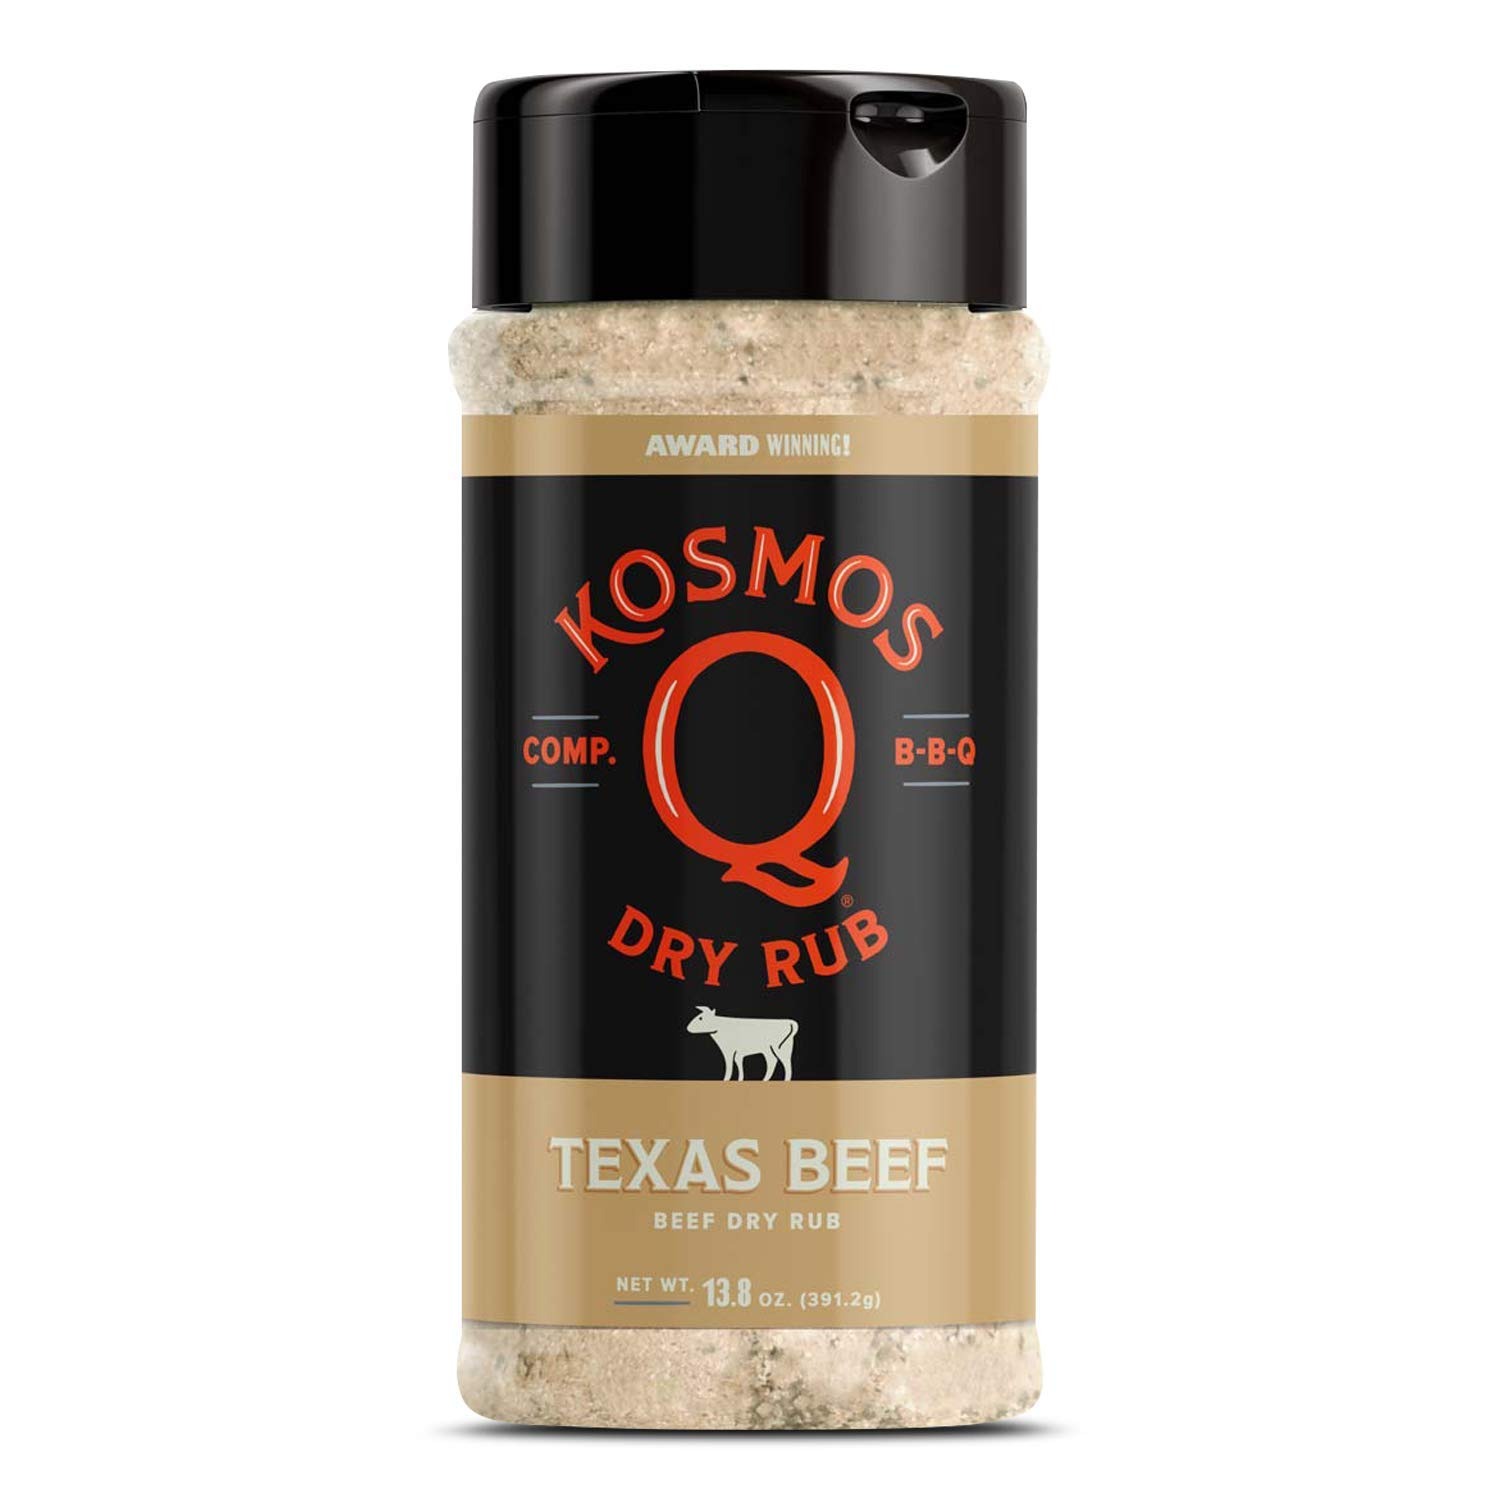
Item Name: Kosmos Q Texas Beef BBQ Dry Rub - Savory & Citrusy Rub for Beef, Poultry, Ribs & More - Highly Rated Texas-Style Meat Seasoning (13.8 oz)
Bullet Point 1: Bold Texas-Style Flavor: Kosmos Q Texas Beef BBQ Dry Rub delivers a mouthwatering combination of savory spices and citrusy notes of onion and lemon, creating a true Texas BBQ experience for your beef, poultry, ribs, and more
Bullet Point 2: Versatile & Easy to Use: Perfect for grilling, smoking, or roasting, this dry rub is designed to elevate the flavor of your meats with just a sprinkle; it’s also great for enhancing casseroles, potatoes, baked beans, and more
Bullet Point 3: Authentic Texas BBQ: Inspired by traditional Texas BBQ, Kosmos Q Texas Beef Rub combines simple, high-quality ingredients that bring out the natural flavors of your meat; it’s a flavorful homage to real Texas cooking
Bullet Point 4: Competition-Worthy Results: Tested and trusted by BBQ World Champions, Kosmos Q Texas Beef Rub guarantees championship-level flavor, making it the go-to seasoning for backyard BBQs or competition-level grilling
Bullet Point 5: Customizable & Rich Flavor: Enjoy a customizable spice blend with every meal; adjust the amount of rub to suit your flavor preferences and savor the rich, delicious results every time you cook
Product Description: <h2>Kosmos Q Texas Beef BBQ Dry Rub – Authentic Texas BBQ Flavor for All Meats</h2> <p>Kosmos Q Texas Beef BBQ Dry Rub brings the flavors of authentic Texas BBQ straight to your grill. This Texas beef rub combines savory onion, lemony garlic, and a hint of citrus to create a bold BBQ beef seasoning. Perfect for grilling, smoking, or roasting, this versatile dry rub enhances the flavor of beef, poultry, ribs, and vegetables.</p> <p>The savory beef rub features both rich and citrusy notes, making it an ideal seasoning for beef and more. Whether you're preparing a Texas BBQ dry rub for steak, seasoning for poultry, or rub for ribs, it delivers mouth-watering results every time. Sprinkle it on casseroles, baked beans, or potatoes to add a Texas-inspired kick to your dishes.</p> <p>This citrusy BBQ rub is crafted for easy use and customizable flavor. Apply it as a meat rub for grilling or a BBQ rub for chicken and enjoy flavorful, tender results. Designed for BBQ enthusiasts and beginners alike, Kosmos Q Texas Beef Rub is perfect for creating a championship-level grilling experience. It's also great as a beef seasoning for grilling or as a smoky BBQ spice mix.</p> <p>Tested by world champion BBQ teams, Kosmos Q Texas Beef Rub brings competition-level flavor to your kitchen. Whether you're seasoning for brisket, preparing smoked meat rubs, or trying an all-purpose rub for various meats, this BBQ rub ensures rich, flavorful results. Elevate every BBQ with Kosmos Q Texas Beef BBQ Dry Rub—crafted for perfection.</p>
Value: 13.8
Unit: Ounce

Price: 26.13